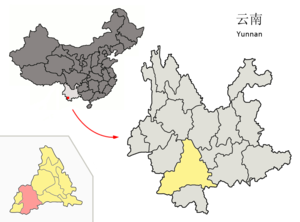
Le xian autonome lahu de Lancang est un district administratif de la province du Yunnan en Chine. Il est placé sous la juridiction de la ville-préfecture de Pu'er.